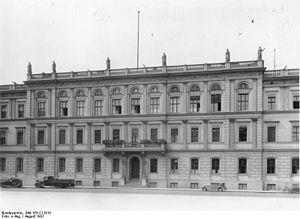
Le ministère des Transports du Reich était un ministère du Reich allemand créé en 1919 et chargé des Transports.